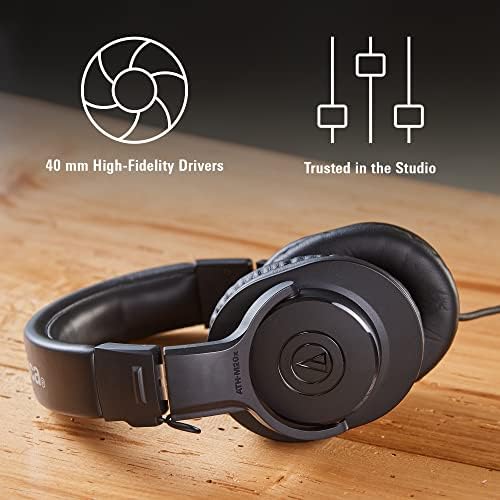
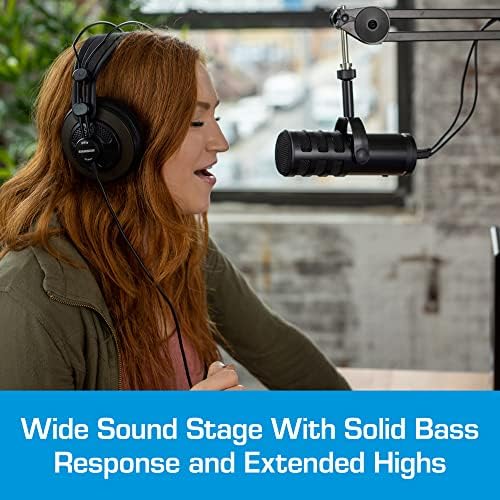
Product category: headphones
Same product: no